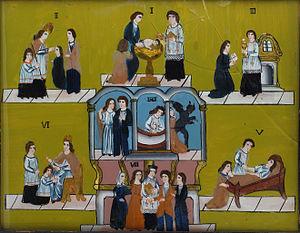
Ex opere operato est une locution latine dont la traduction littérale est «... de par l’action opérée ». Utilisée initialement dans le domaine de la théologie sacramentelle chrétienne, elle souligne que l’efficacité spirituelle du sacrement découle de son action même, quels que soient les mérites ou la sainteté personnelle de celui qui en est l’exécutant. La grâce divine particulière donnée par un sacrement, et en particulier la présence de l’Esprit-Saint, ne dépendent pas de l’attitude de ceux qui en sont les exécutants. Ainsi par le sacrement de confirmation — s’il est administré de la manière prescrite par l’Église — l’Esprit-Saint est accordé au confirmé quelles que soient l’attitude de l’évêque confirmant et celle du chrétien qui reçoit le sacrement.